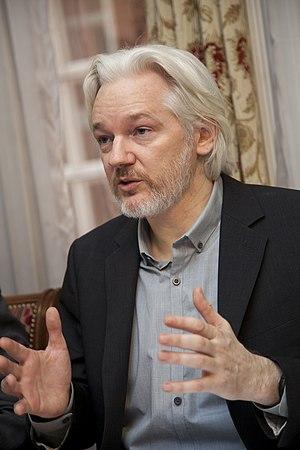
Julian Assange /ˈd͡ʒuːlɪən əˈsɑːnʒ/, né Julian Paul Hawkins le 3 juillet 1971 à Townsville, est un informaticien, journaliste et cybermilitant australien. Il est surtout connu en tant que fondateur, rédacteur en chef et porte-parole de WikiLeaks.